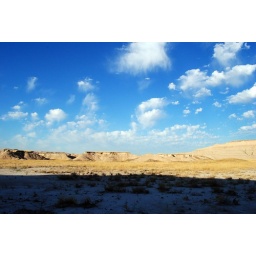
You can see turtle fossils laying all around on the floor out here. They are everywhere.